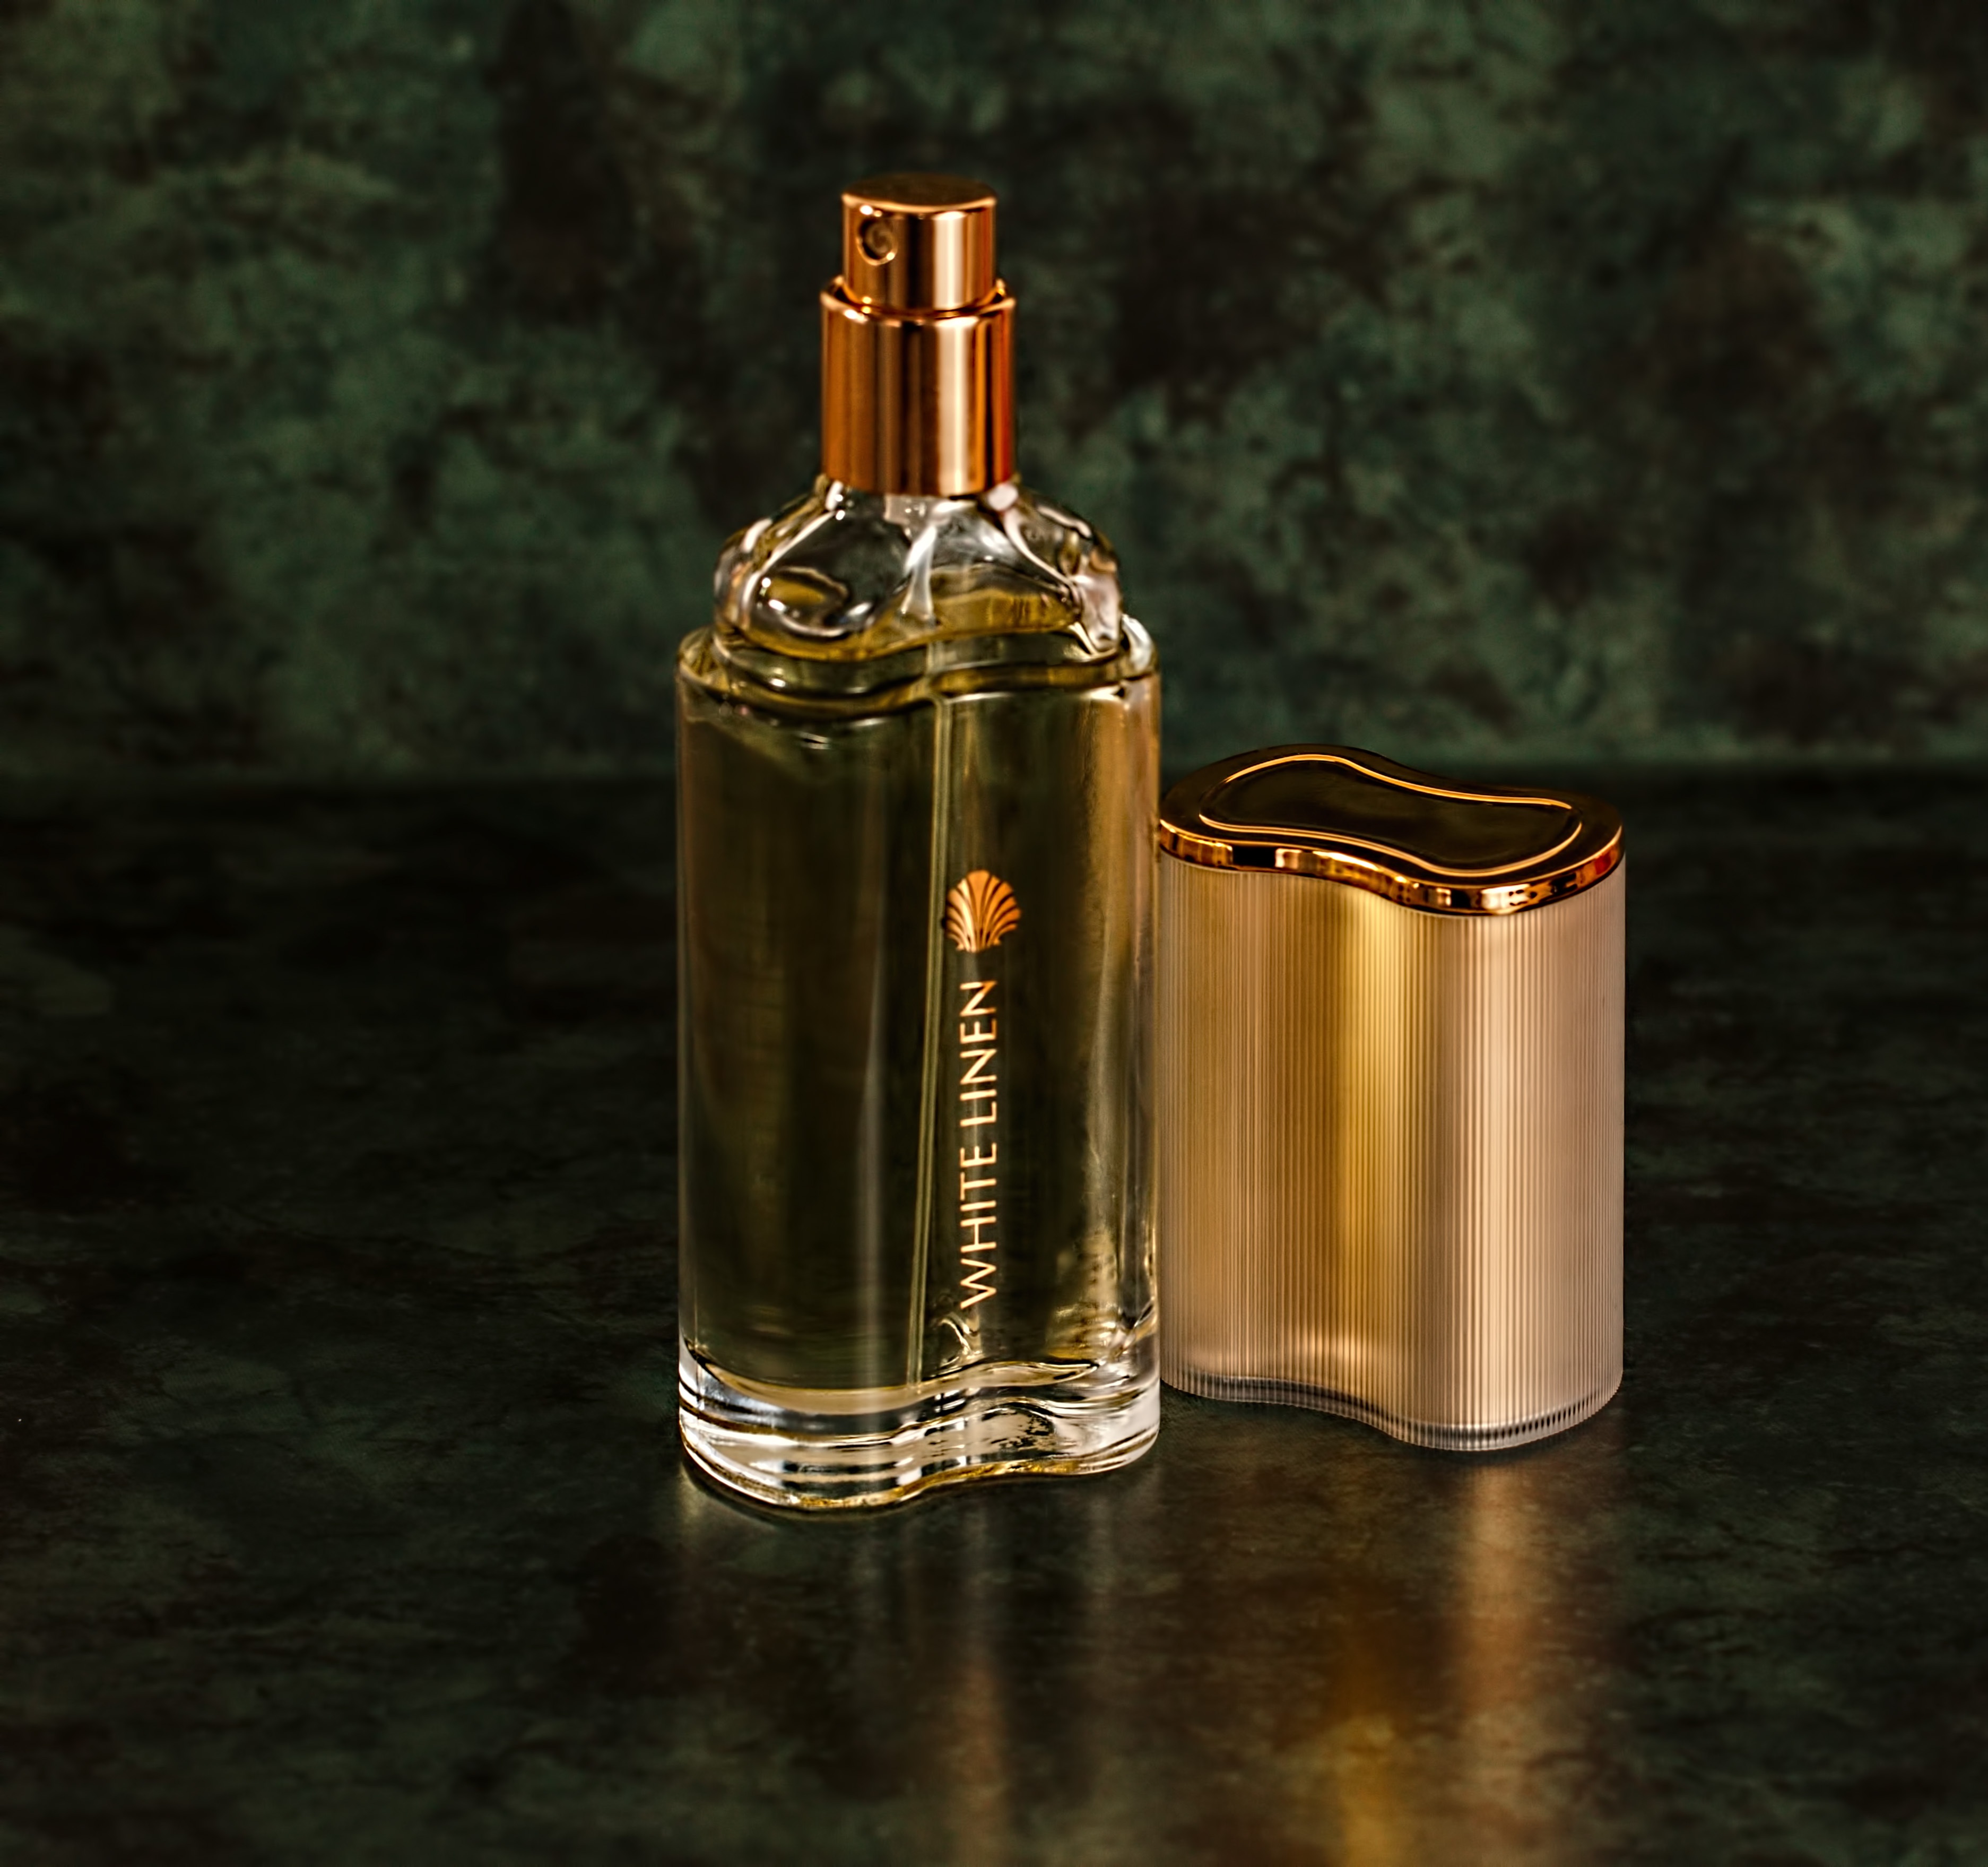
bottle, tableware, feminine, wine bottle, glass bottle, scent, perfume, cosmetics, fragrance, hygiene, skincare, cosmetic, drinkware, deo, body spray, deodrant